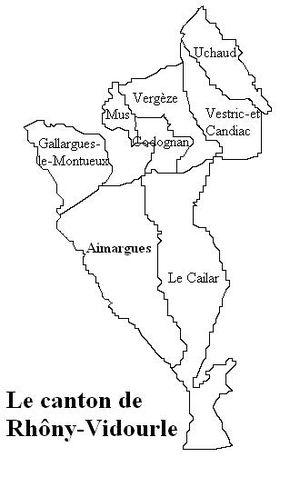
Le canton de Rhôny-Vidourle est une ancienne division administrative du département du Gard, dans l’arrondissement de Nîmes. Cas rare pour les anciens cantons, le nom ne correspond pas à celui de la commune chef-lieu, Aimargues.